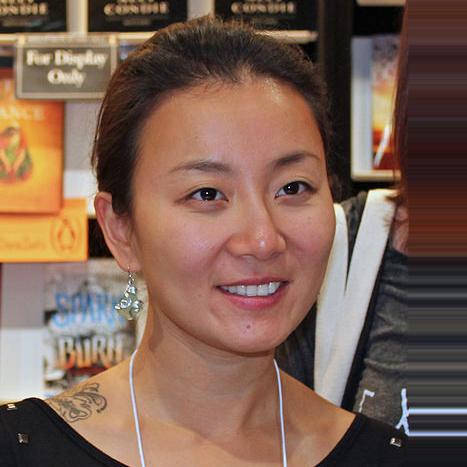
Age: 29